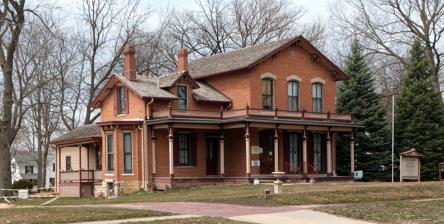
Building: Granger House (Marion, Iowa)
Country: United States of America
Year built: 1860
Historic house in Iowa, United States United States historic place Granger House U.S. National Register of Historic Places Show map of Iowa Show map of the United States Location 970 10th St. Marion, Iowa Coordinates 42°02′09″N 91°35′59″W / 42.035947°N 91.599644°W / 42.035947; -91.599644 Area less than one acre Built 1860 Built by Charles Myers Architectural style Italianate NRHP reference No. 76000781 Added to NRHP August 13, 1976 The Granger House , also known as the Granger House Victorian Museum , is a historic heritage tourism site located in Marion, Iowa , United States.  This Victorian Italianate house was built around 1860 by Charles Myers. Earl Granger bought the house in 1876 and it remained in his family until 1973. Granger built the carriage house in 1879, and built an addition onto the main house the following year, reflecting his growing wealth in livestock production and local banking investments. The two-story brick building features a 1 + 1 ⁄ 2 -story ell , a gable roof, bracketed eaves , and arched stone lintels over the symmetrically arranged windows.  The front porch is not the original.  The house was listed on the National Register of Historic Places in 1976. References